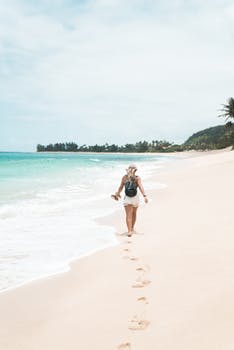
Label: No Watermark